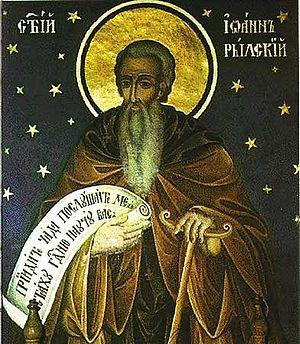
Saint Ivan de Rila était un moine, fondateur du monastère de Rila et protecteur de la Bulgarie. Fête principale le 19 octobre et fête secondaire le 18 août.